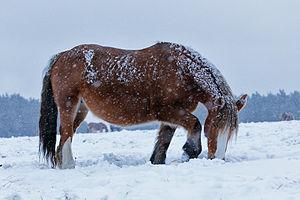
Le kandachime est une race de chevaux de trait léger à moyen, originaire du cap de Shiriyazaki, situé dans la préfecture d'Aomori au Japon. La race provient d'animaux de guerre japonais, croisés avec divers chevaux de trait d'origine européenne et américaine. Ces chevaux sont revenus à l'état semi-sauvages et constituent une attraction touristique dans cette région du Nord du Japon, mais font néanmoins l'objet d'un élevage pour leur viande.